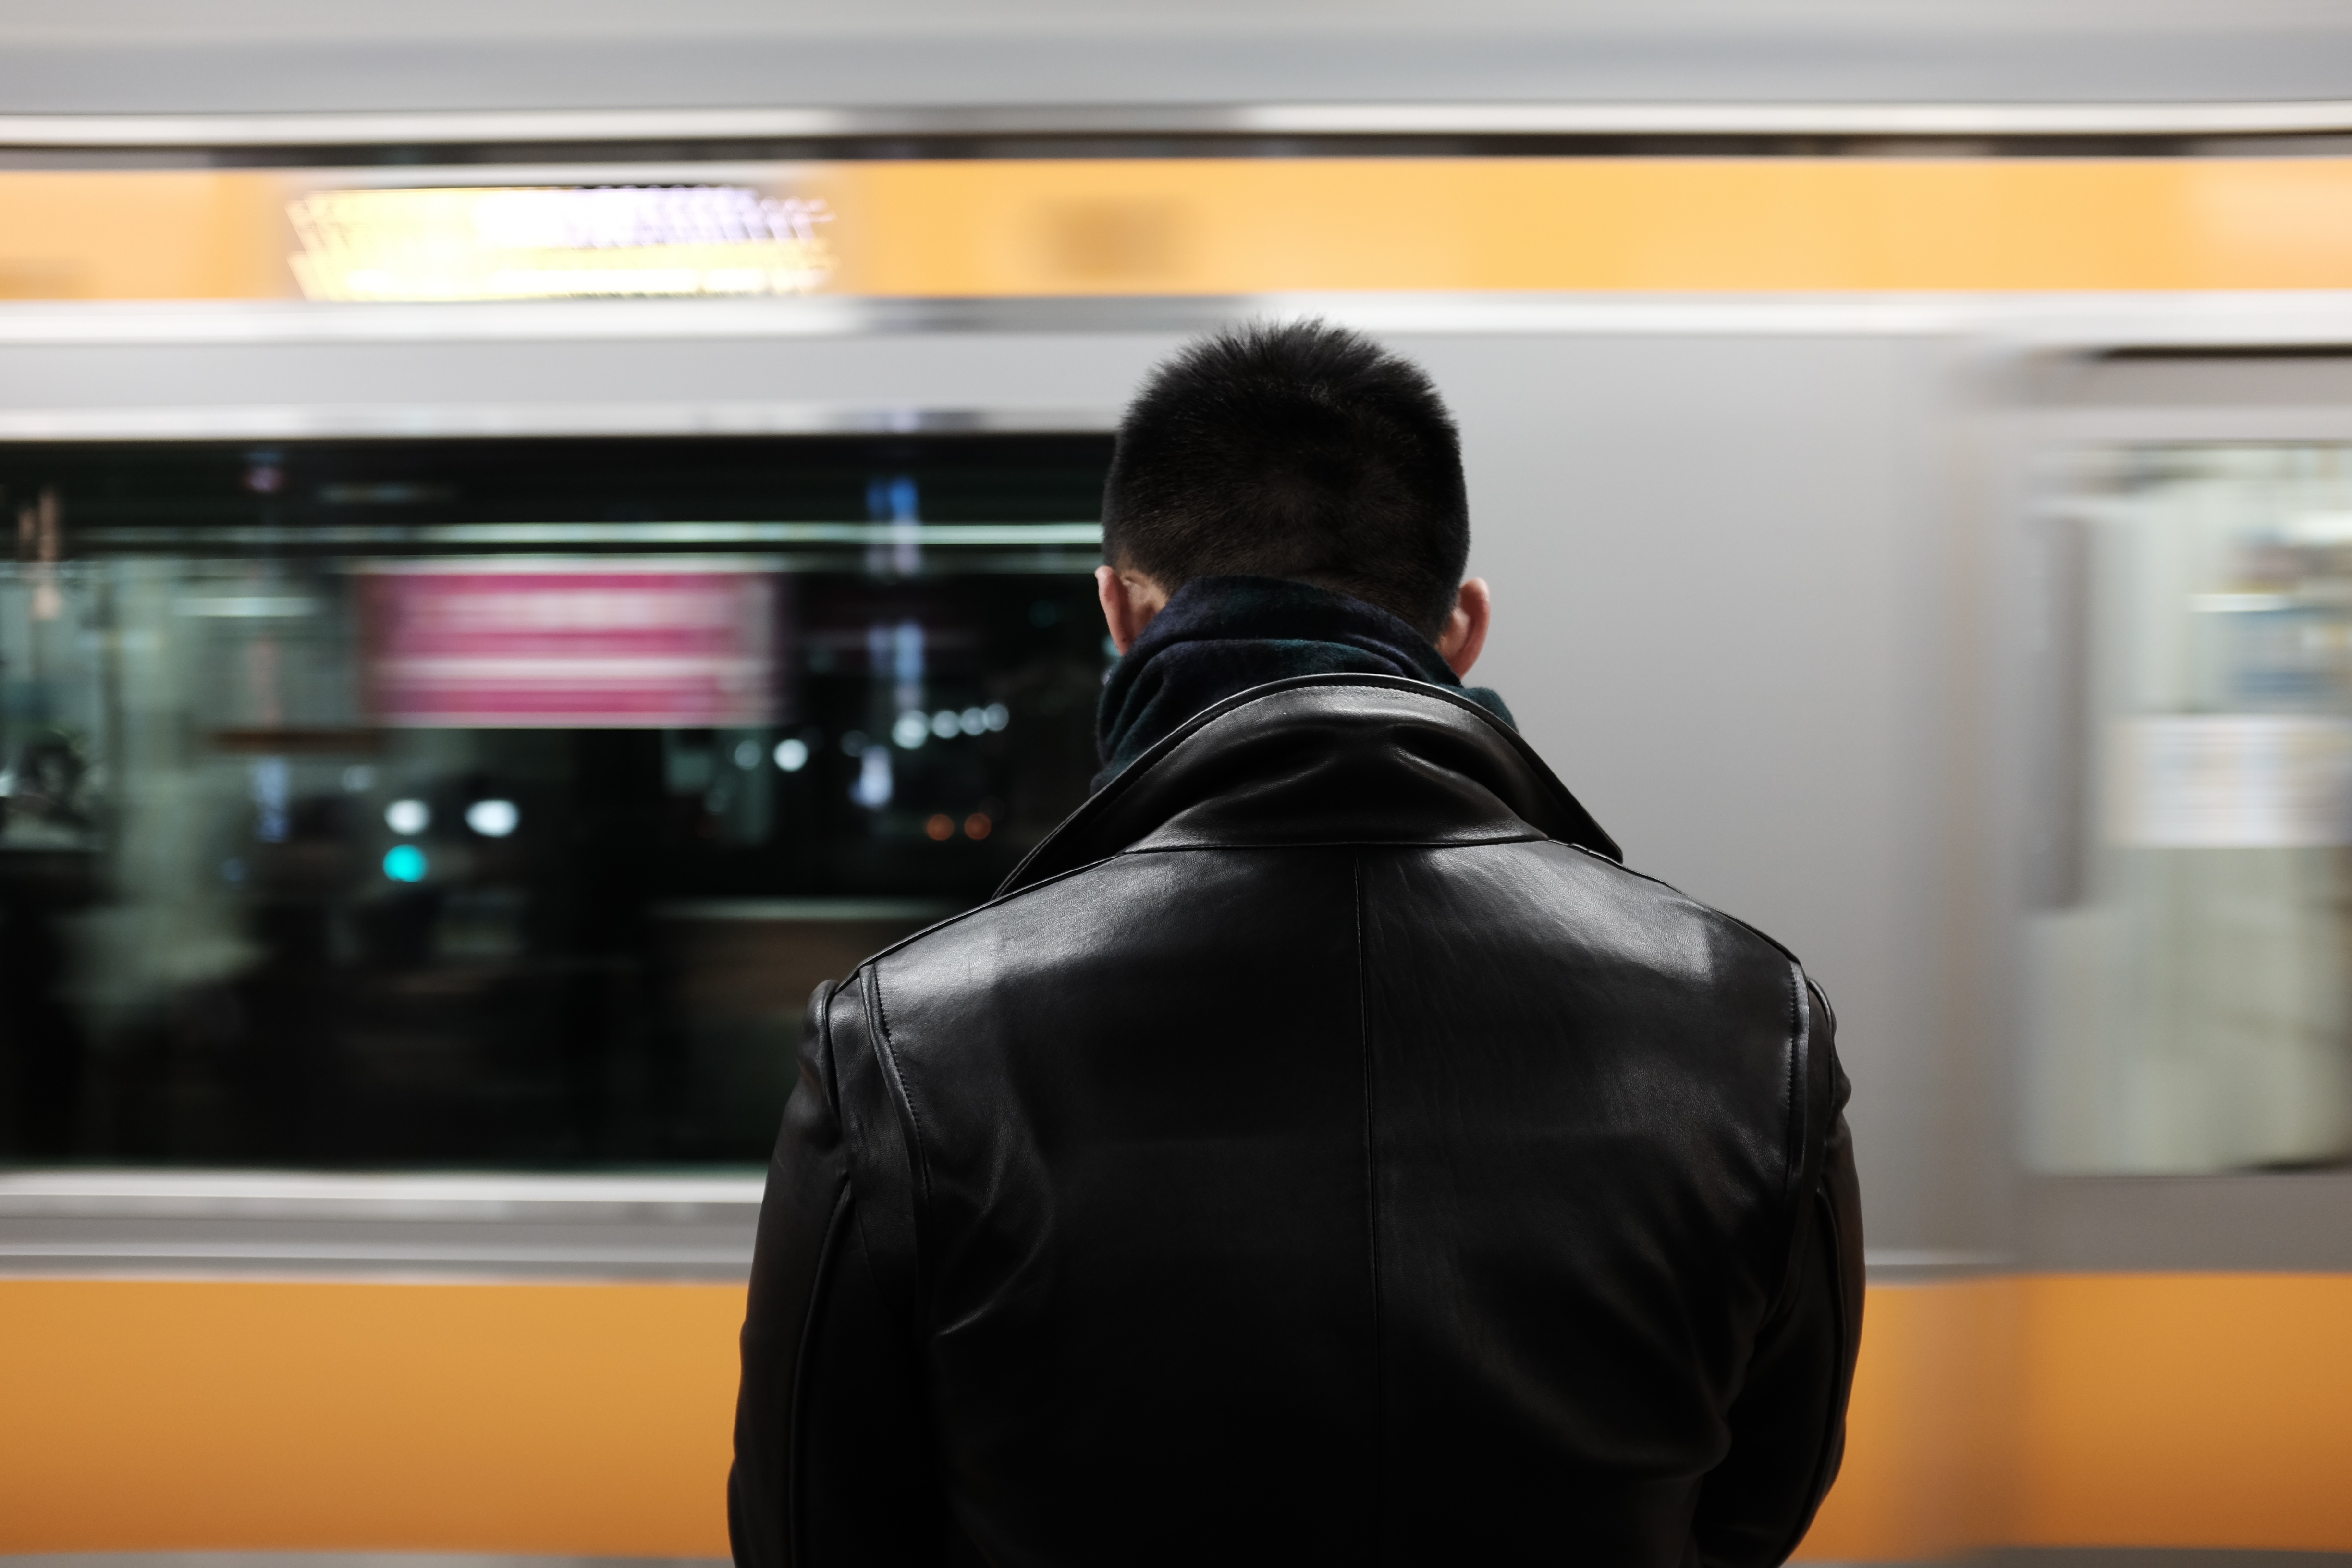
technology, car, standing, vehicle, public transport, automotive design, electronic device